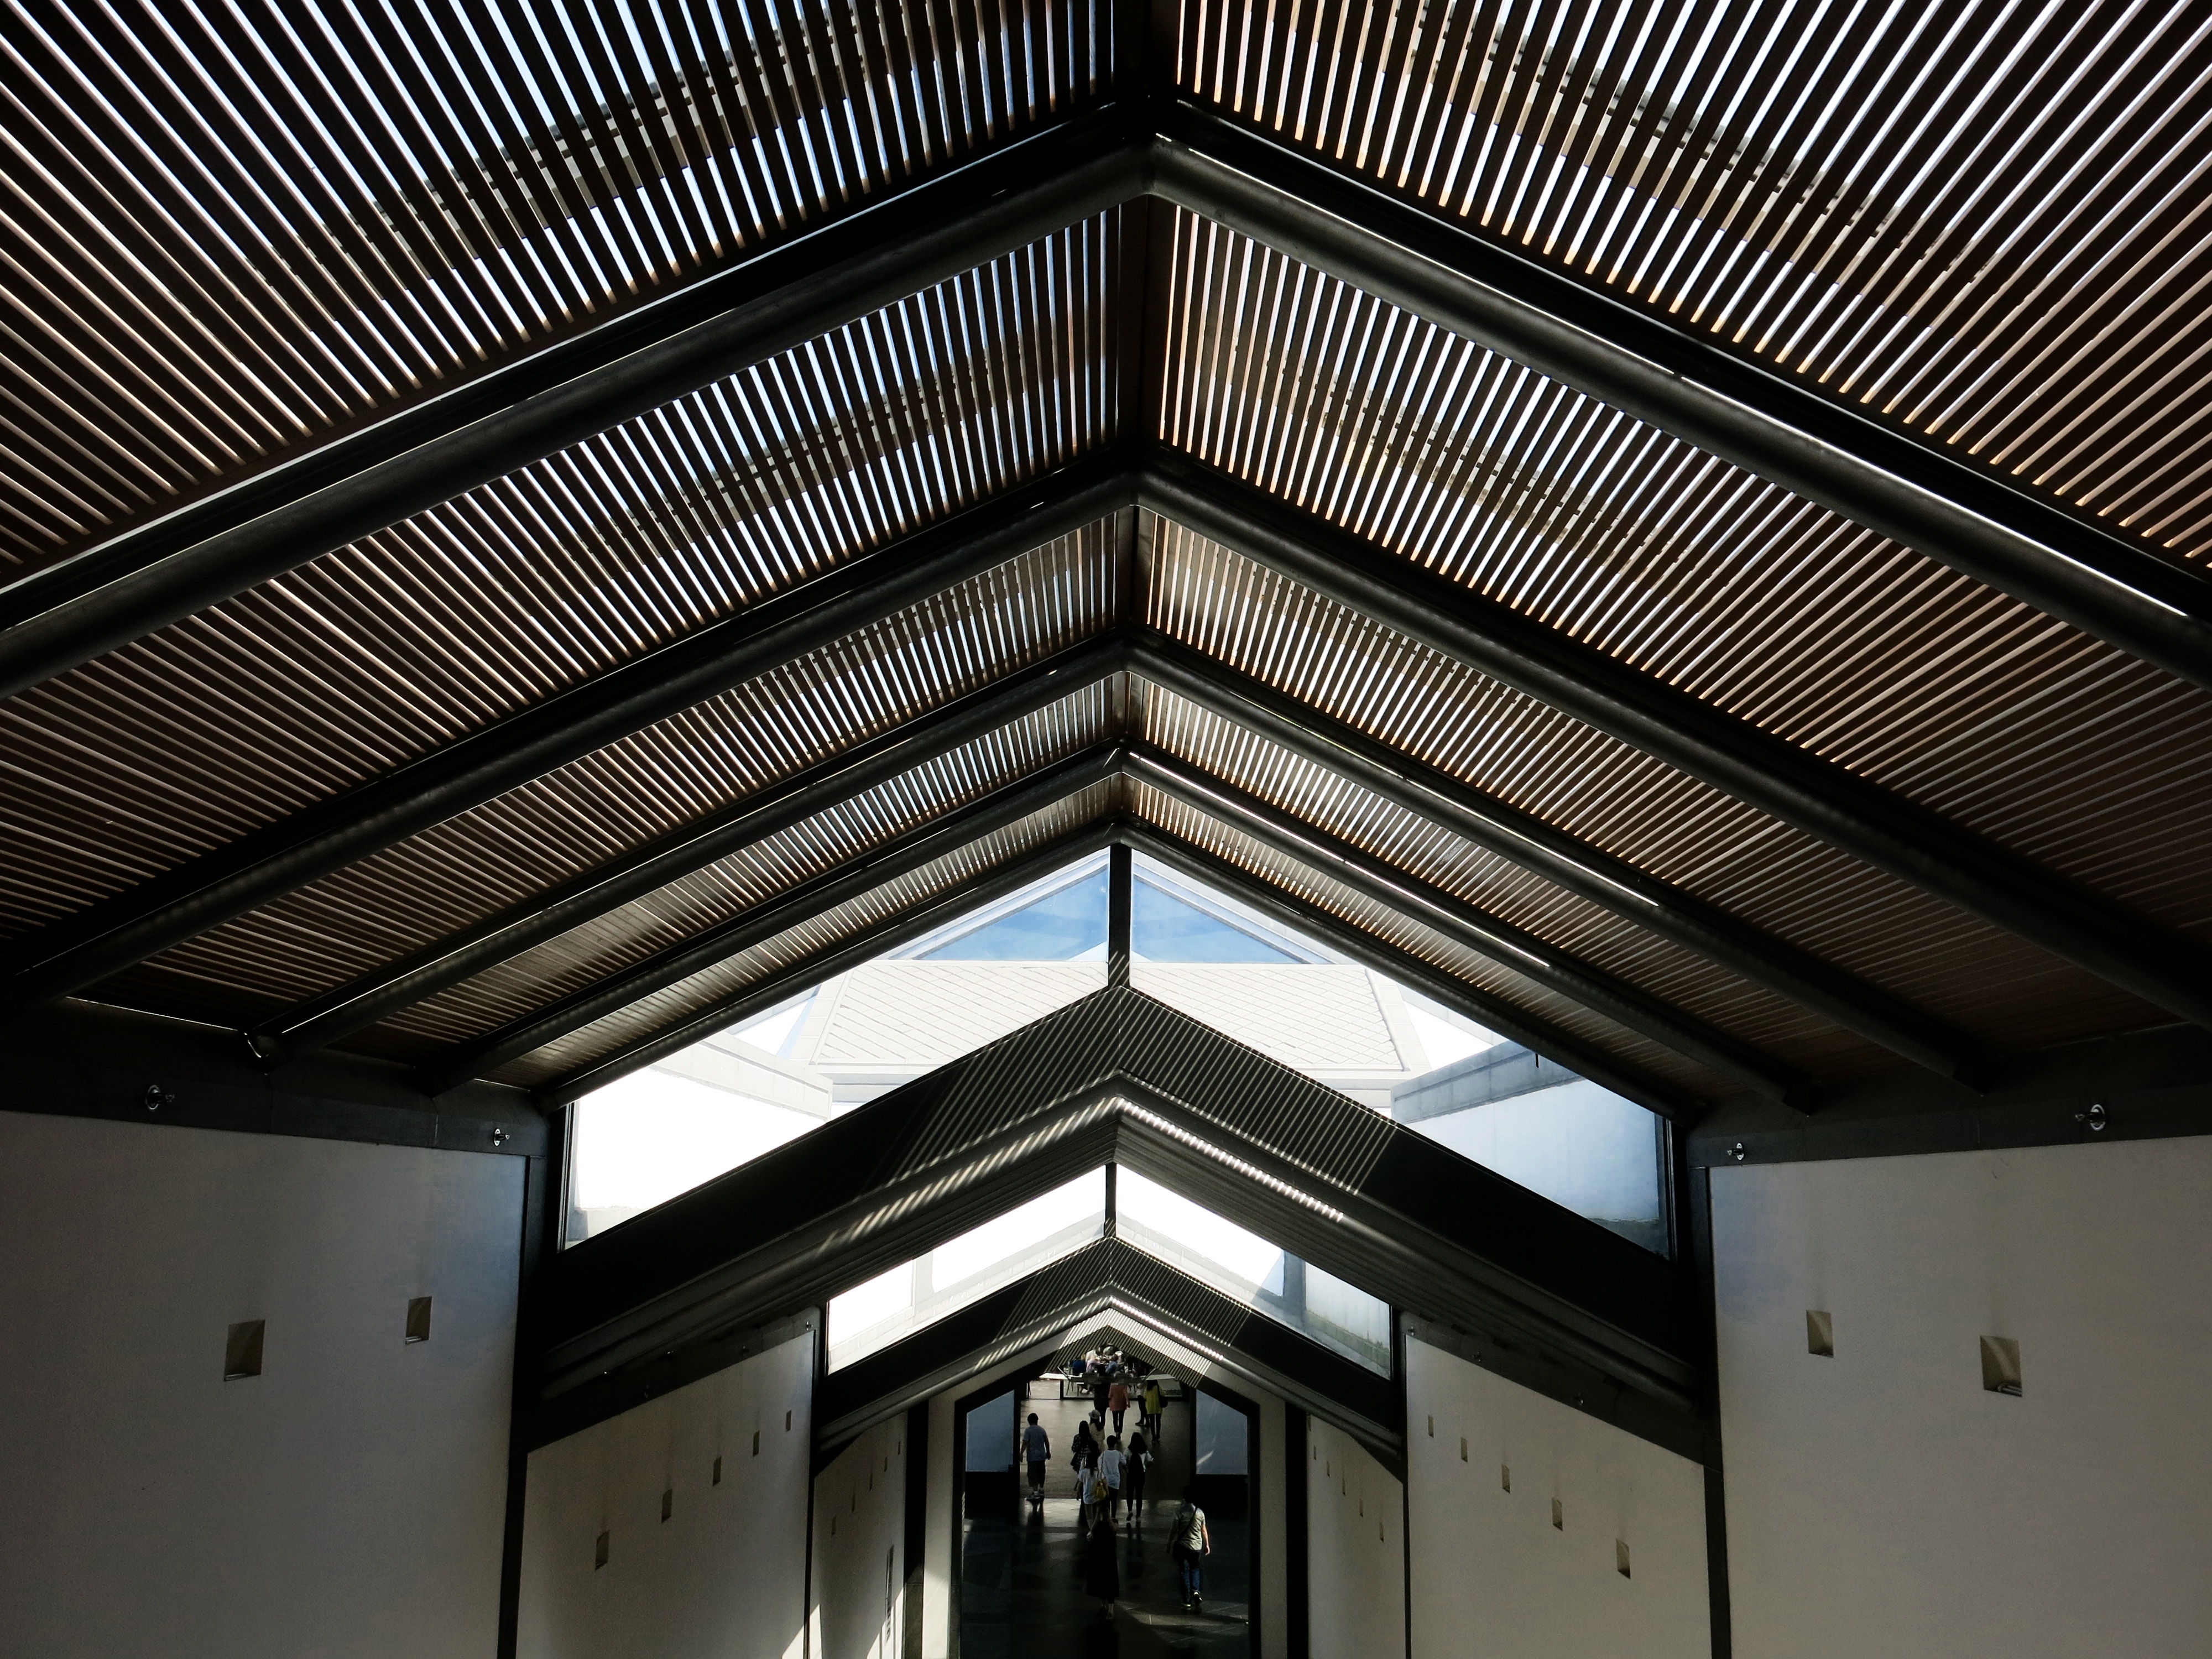
architecture, house, window, roof, ceiling, facade, lighting, interior design, design, symmetry, daylighting, window covering